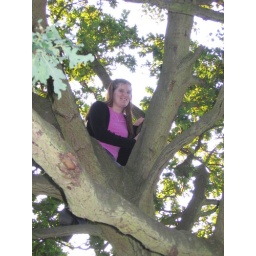
Jenn in her tree office